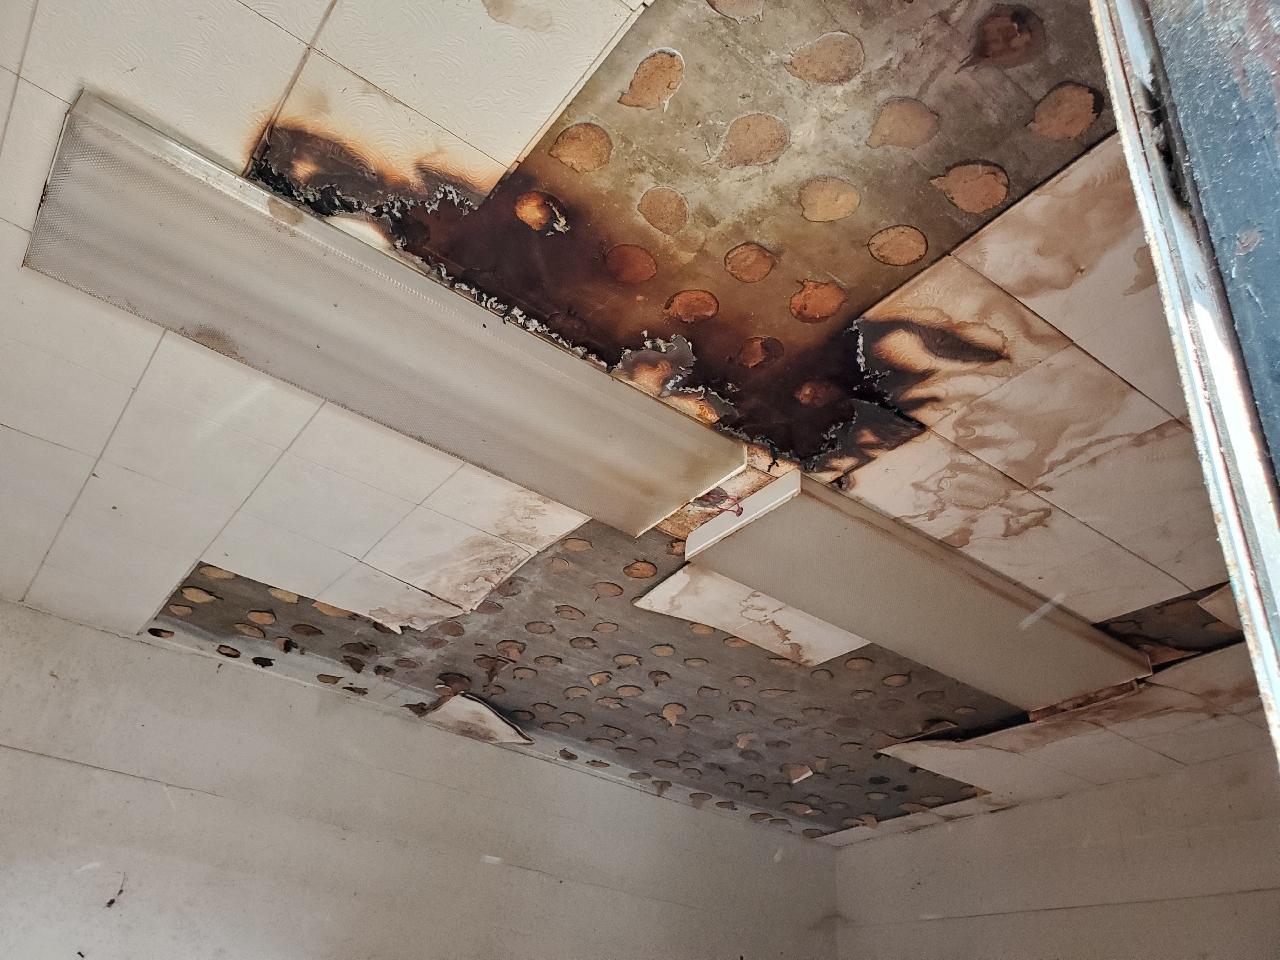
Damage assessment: affected